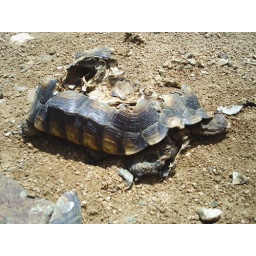
This poor Tortoise was ran over by a car on the road to Dirty Sock Hot Spring.